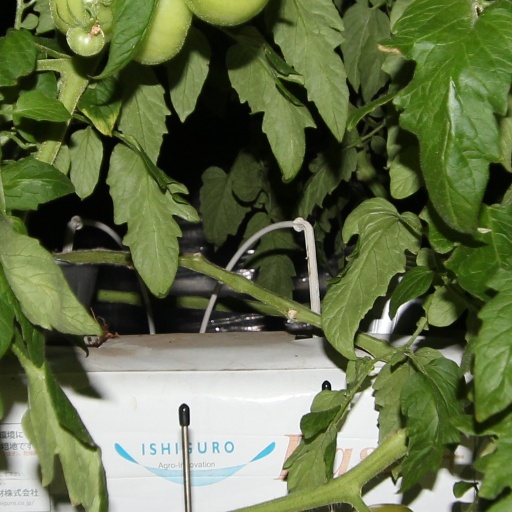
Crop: tomato